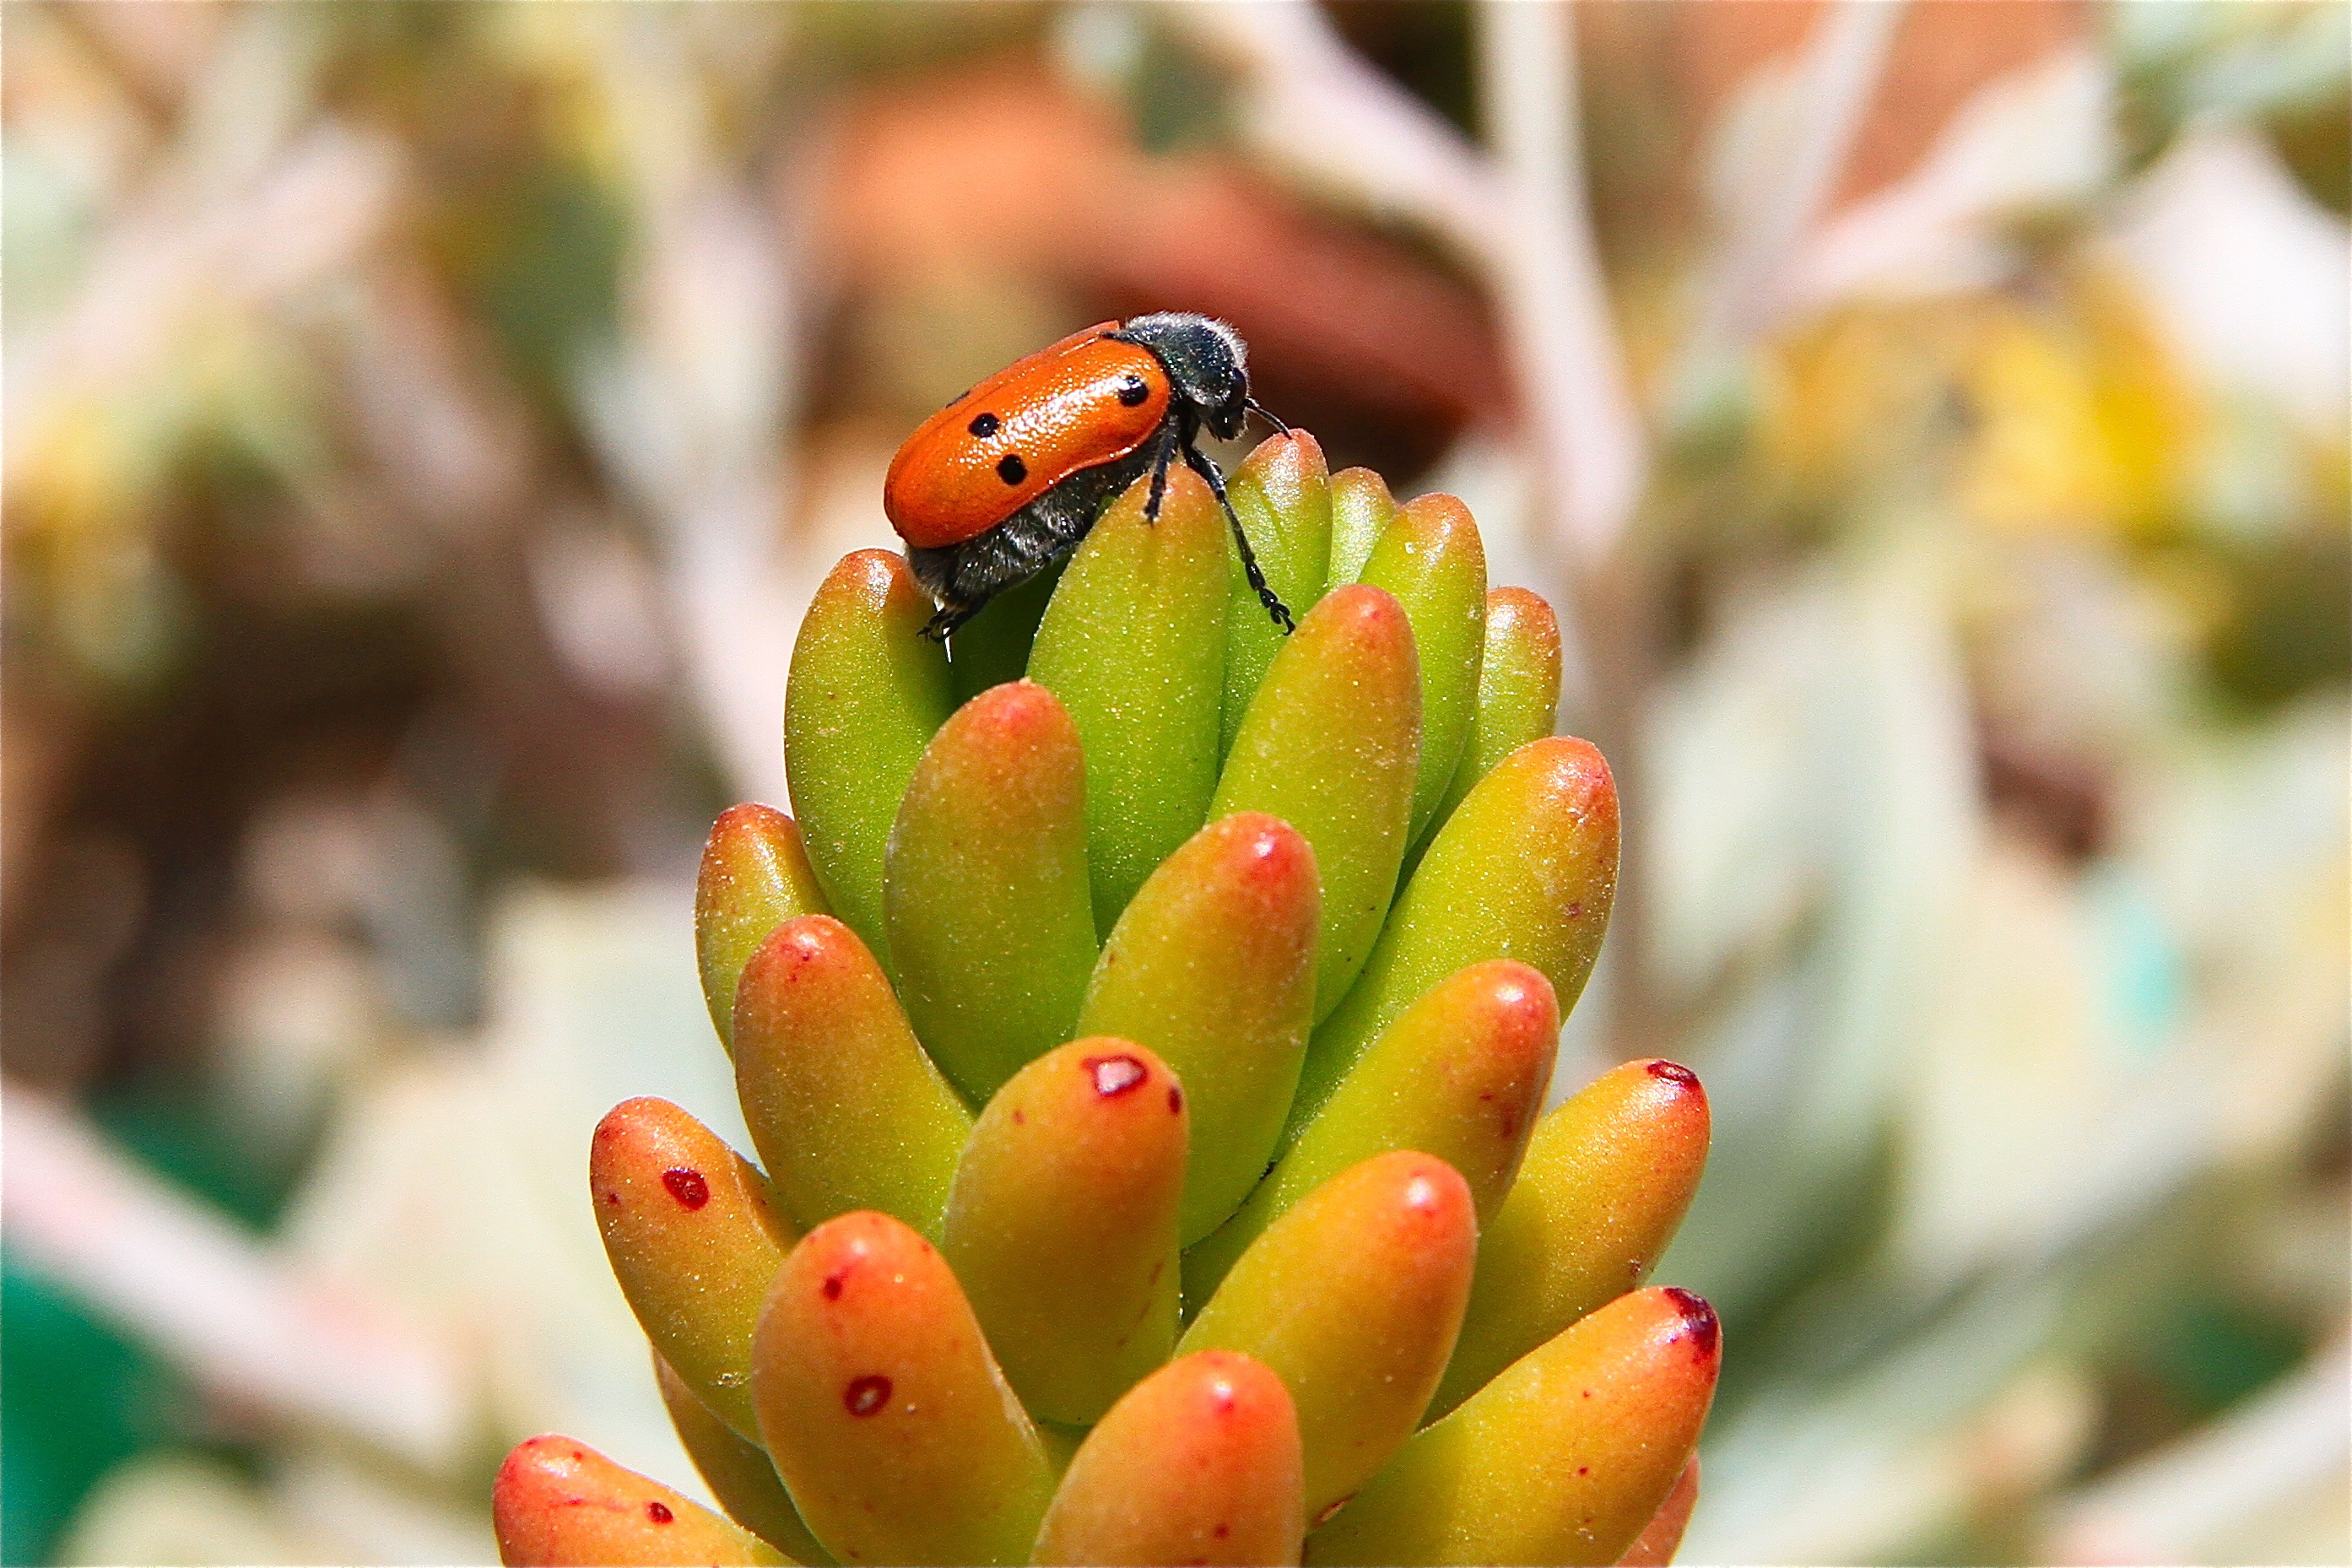
nature, plant, photography, flower, green, insect, botany, garden, flora, fauna, invertebrate, close up, macro photography